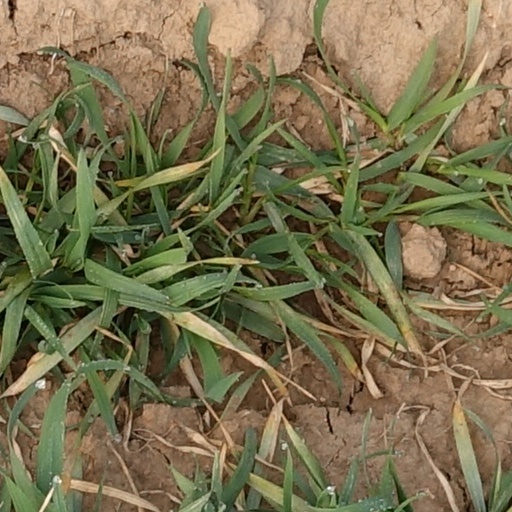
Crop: wheat